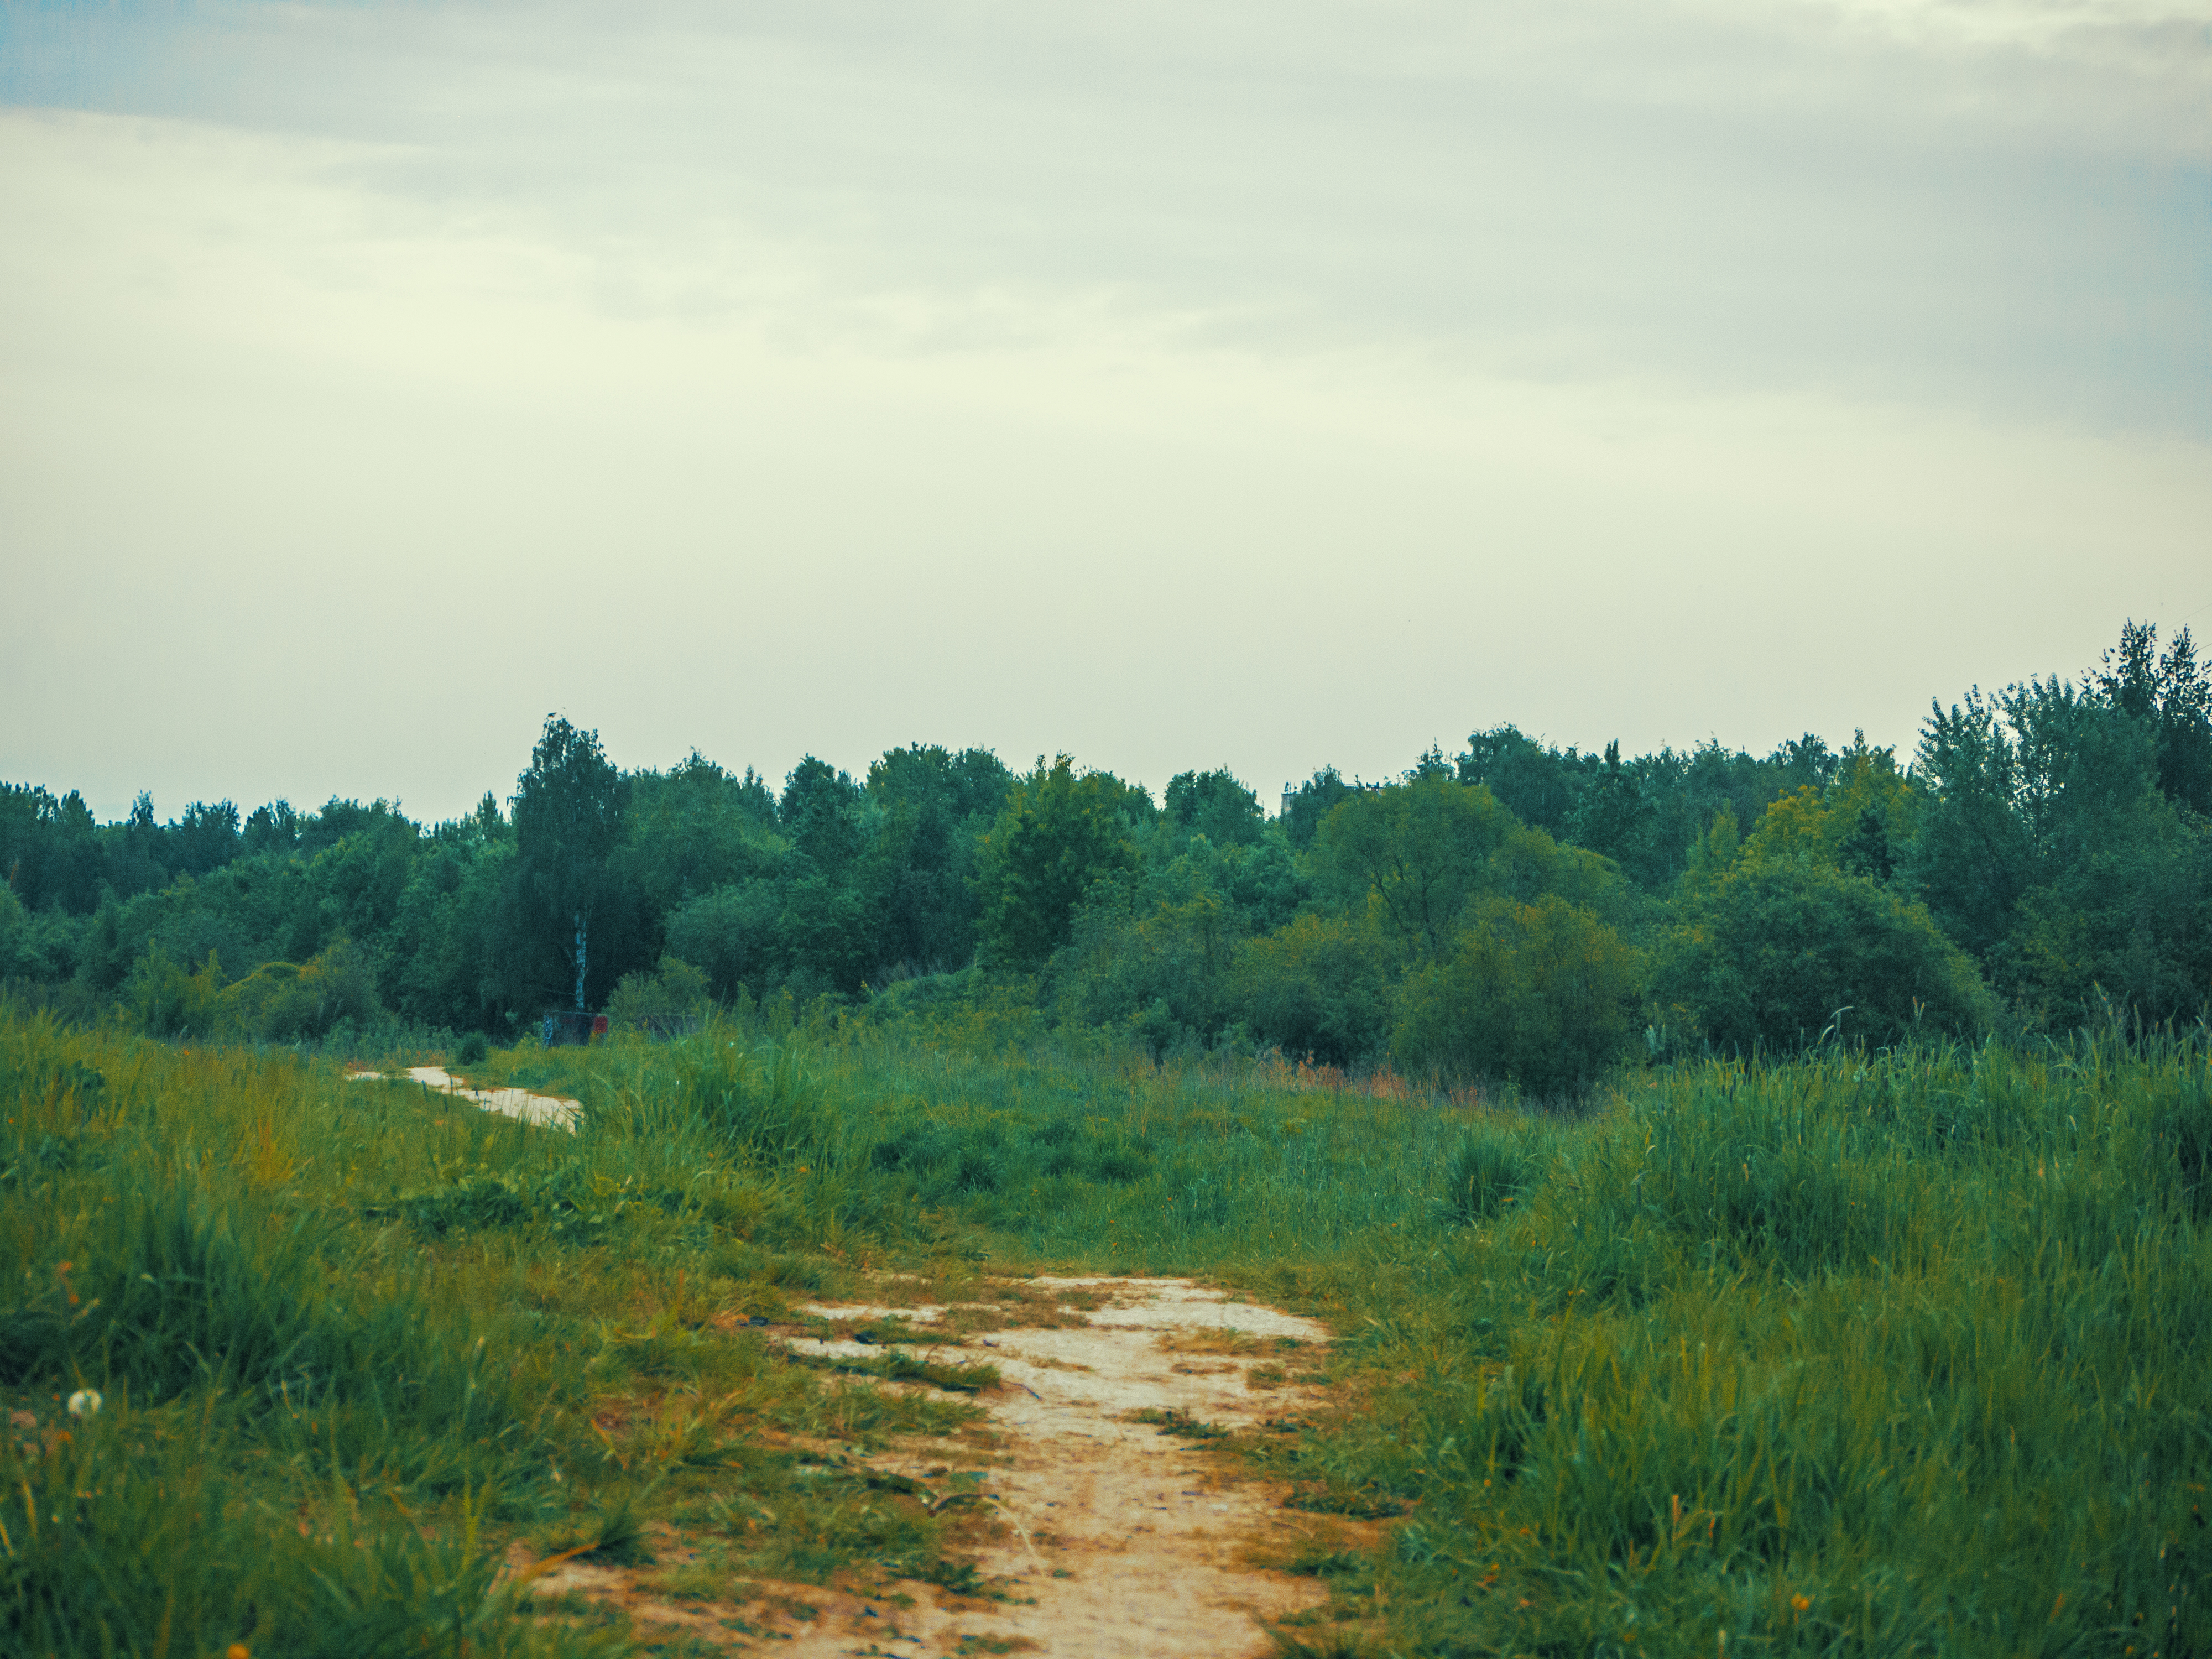
images, sky, plant, cloud, plant community, natural landscape, tree, land lot, grassland, plain, grass, meadow, road, landscape, horizon, forest, prairie, wetland, wildlife, pasture, hill, field, soil, marsh, jungle, shrubland, steppe, dirt road, riparian zone, fen, bog, reservoir, salt marsh, shrub, floodplain, evening, trail, path, tropical and subtropical coniferous forests, reflection, ocean, savanna, tidal marsh, Freshwater marsh, coast, woodland, plantation